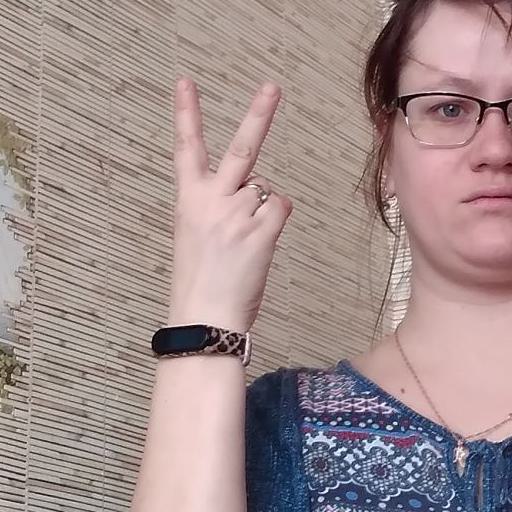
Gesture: peace_inverted